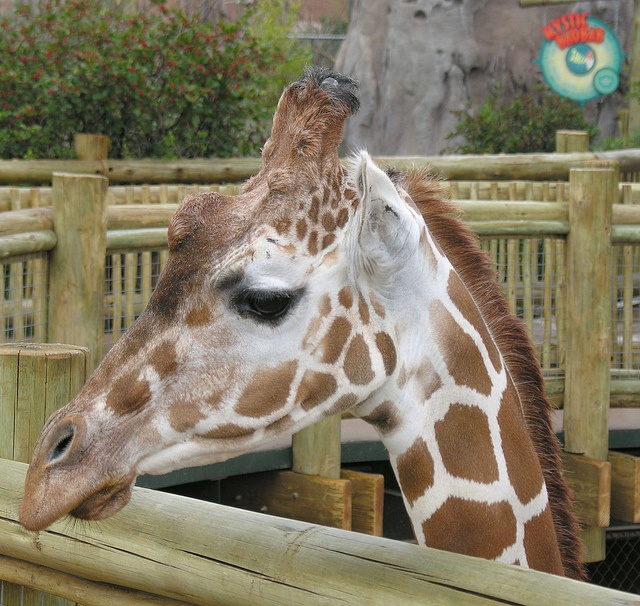
A giraffe in a zoo looks over a wooden fence.
a close up of a giraffes head a tree and a hill
A giraffe standing behind a wooden fence structure.
Giraffe looking over wood log fencing at enclosed area.
A picture of the head of a giraffe pinned up.